Asukayama Park

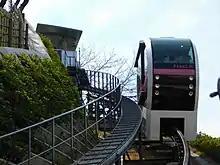
The "Ascargot" car ascending the Asukayama Park Monorail, March 2010

The closest station to the park is Ōji Station on the JR Keihin-Tohoku Line. A small inclined monorail called the is provided on the north side of the park to provide access free-of-charge to the park for the mobility-impaired.